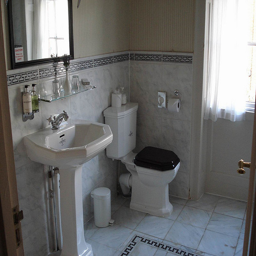
A bathroom with a two toned black and white toilet, a white ceramic sink and a mirror.
A black and white decorated bathroom with pedal sink
A mostly white bathroom has a black toilet seat.
Squared white fixtures add elegance to a black trimmed bathroom.
A sink and toilet are in a bathroom under a vanity and mirror.